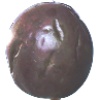
Label: Passion Fruit 1